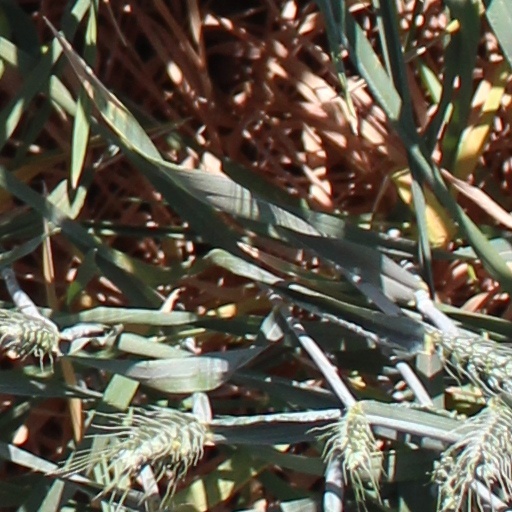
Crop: wheat